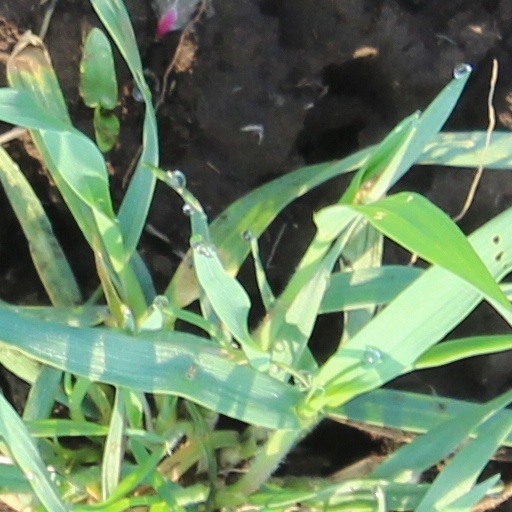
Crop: wheat